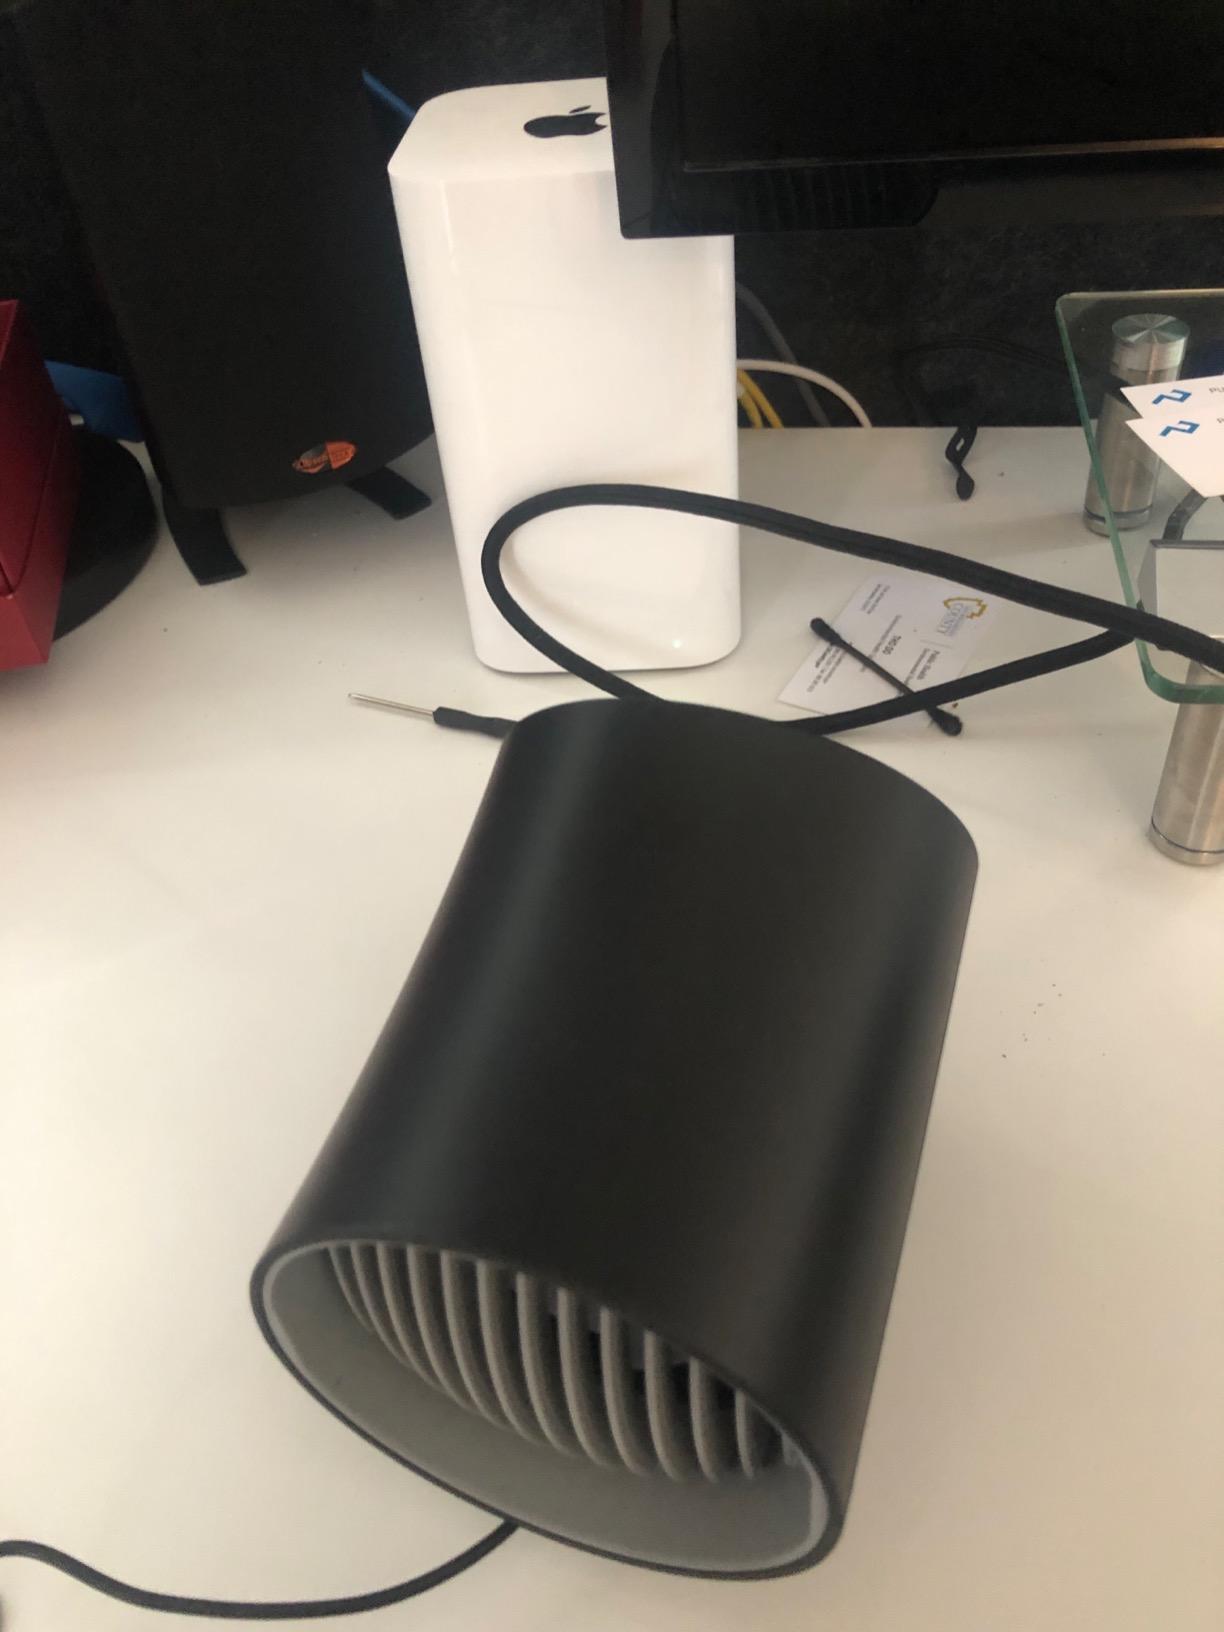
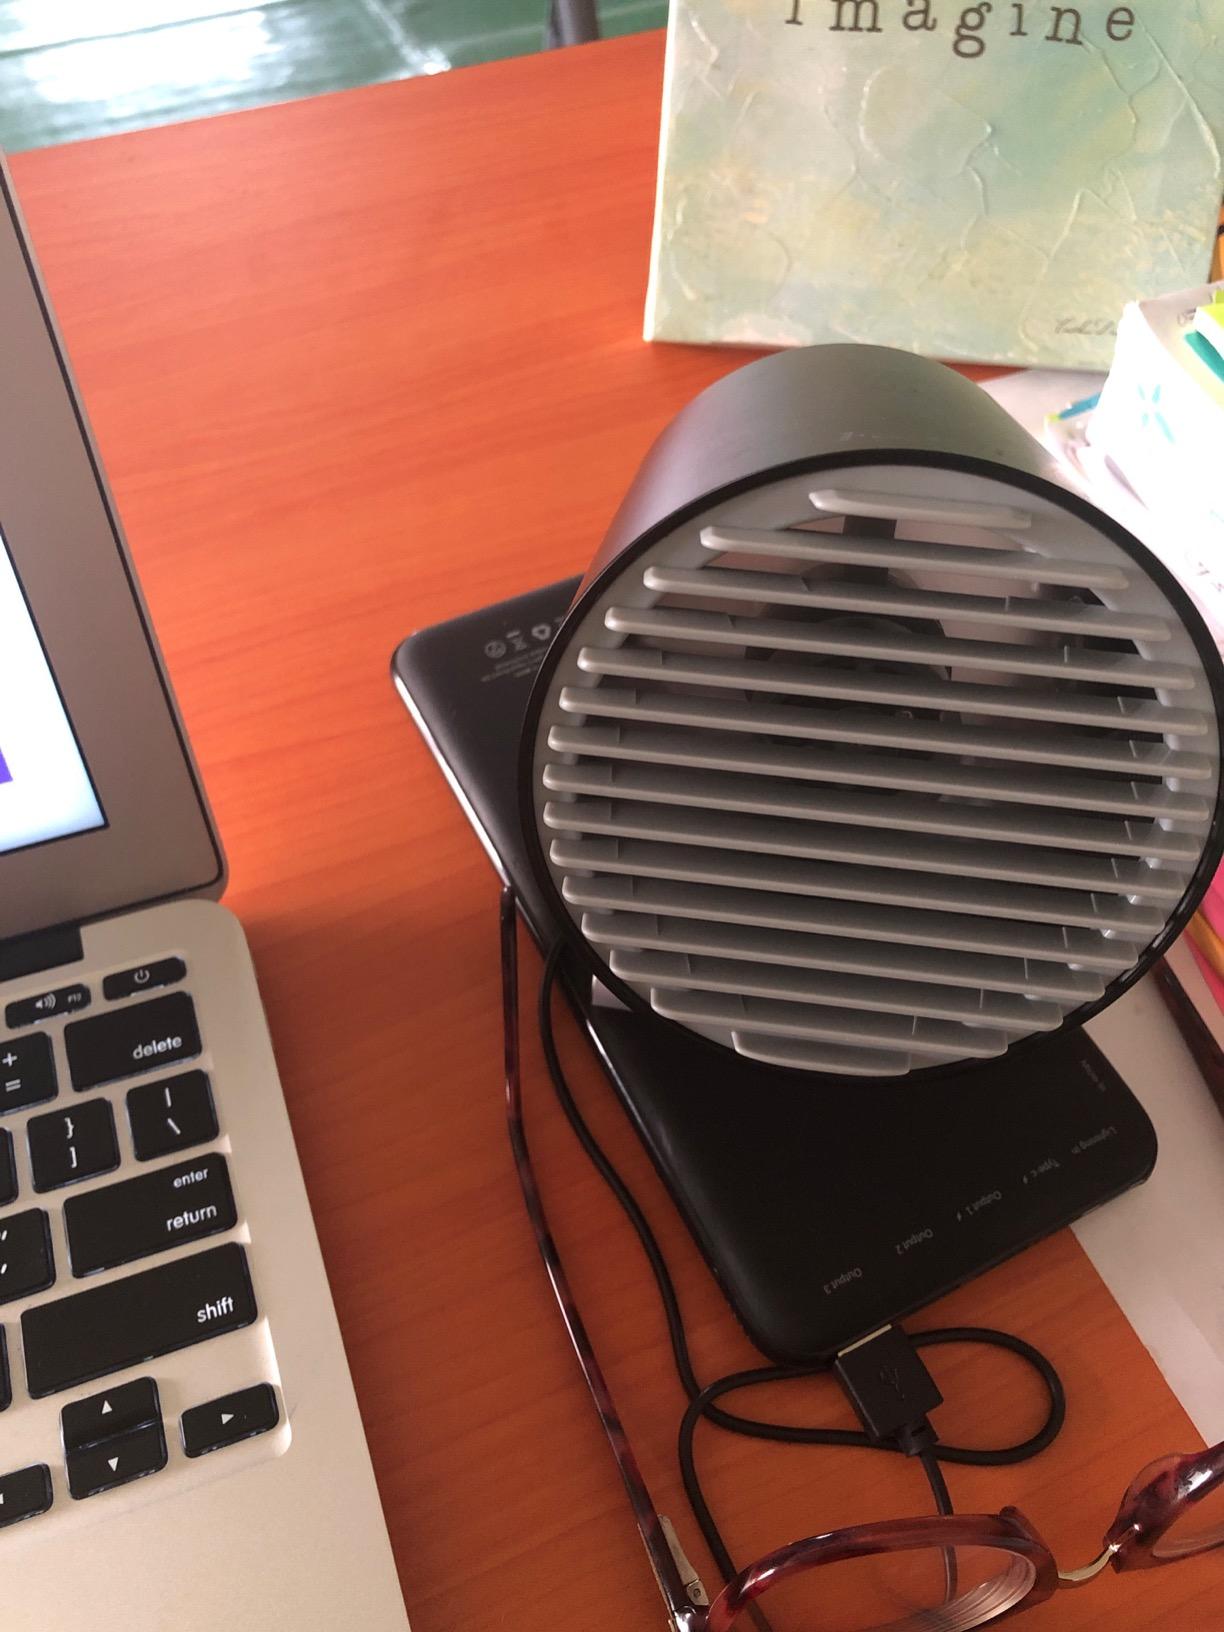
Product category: fan
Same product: no